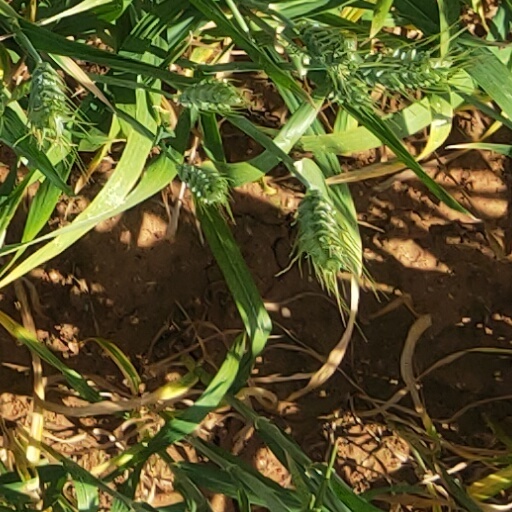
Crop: wheat